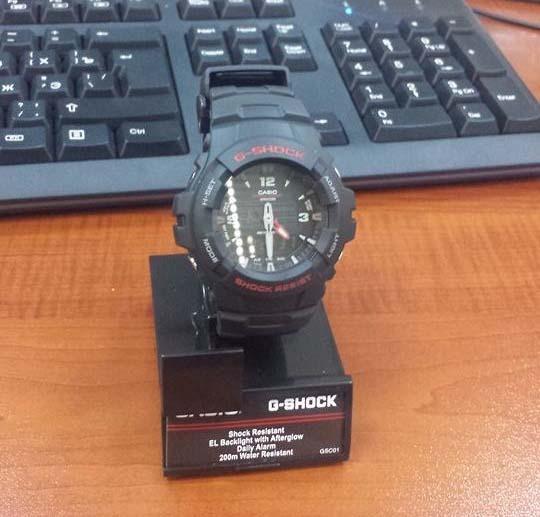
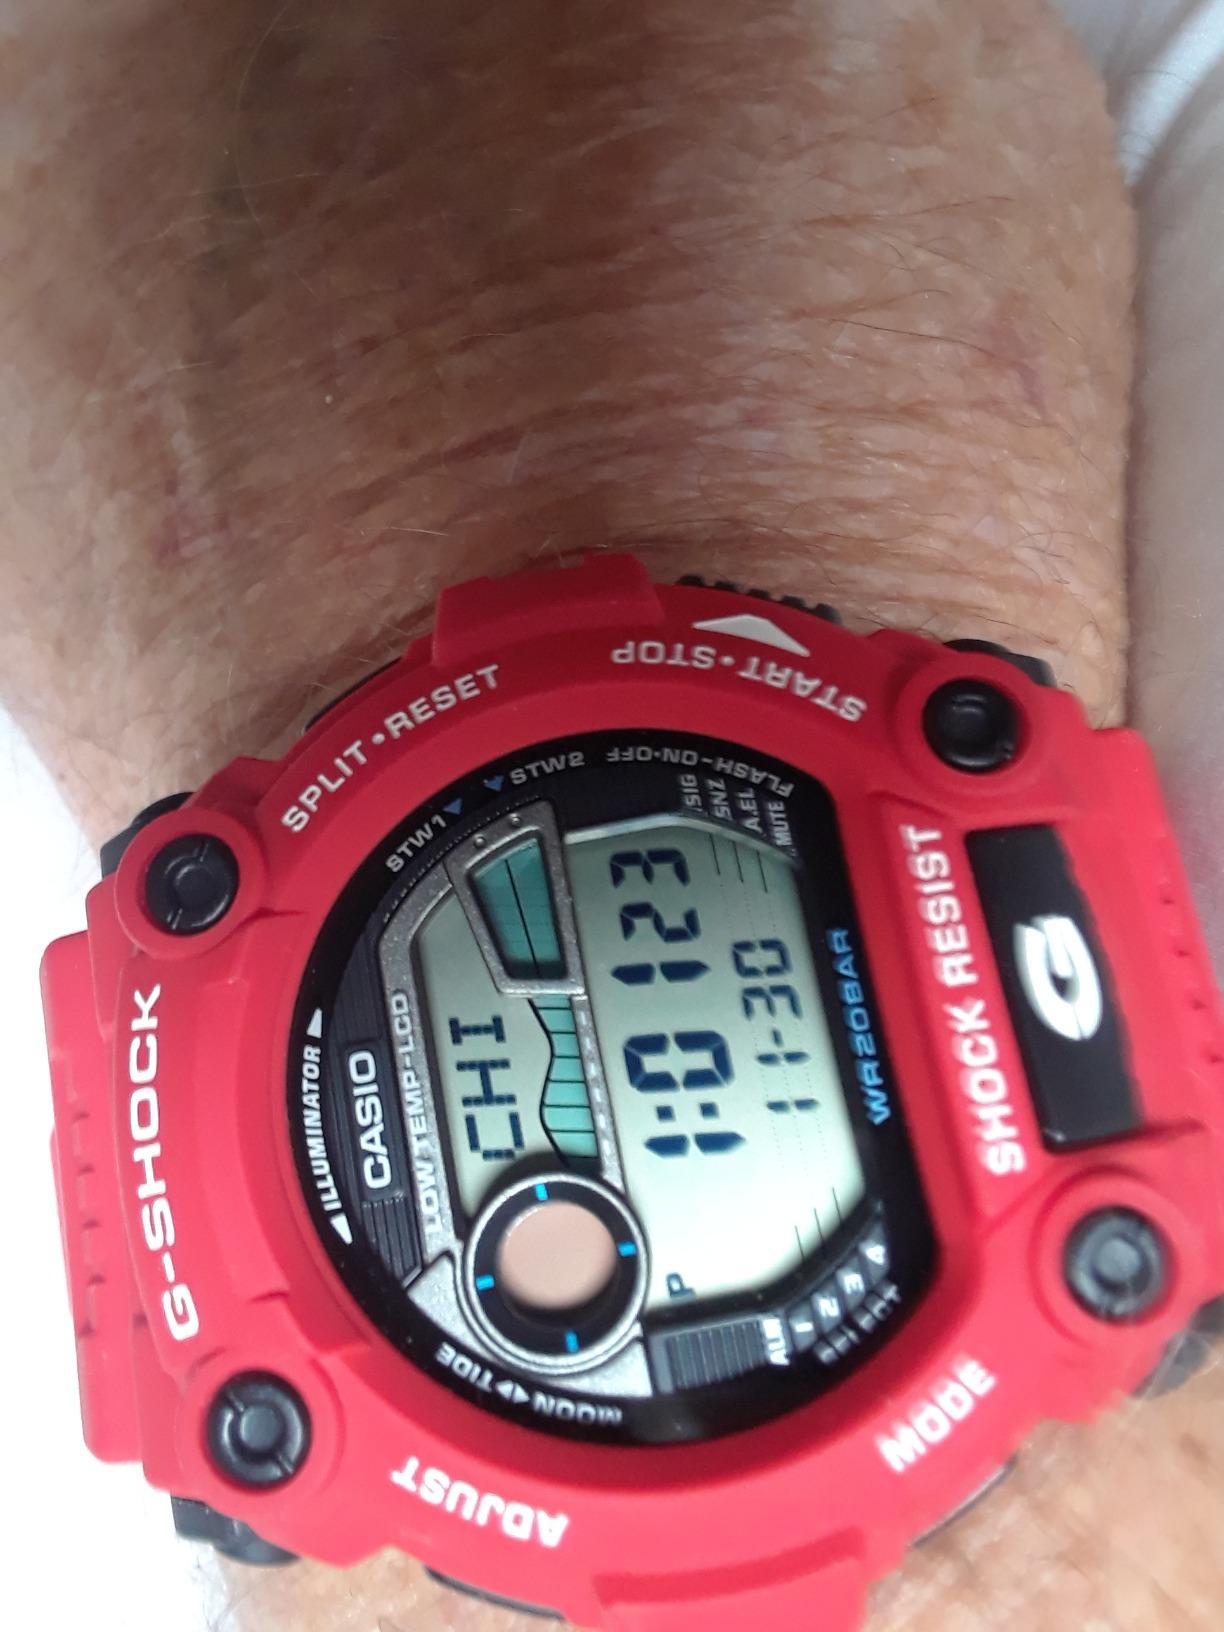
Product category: accessories_watch
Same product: no